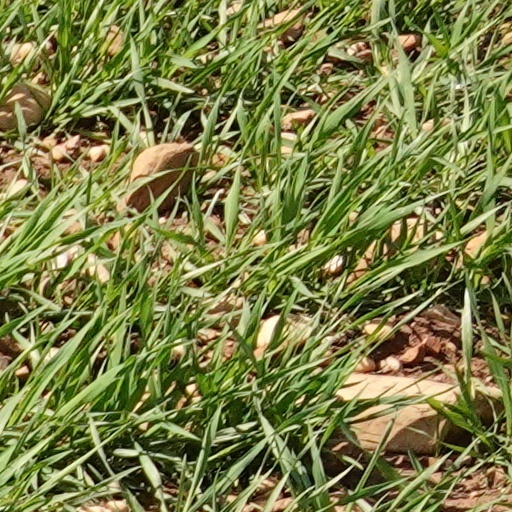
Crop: wheat